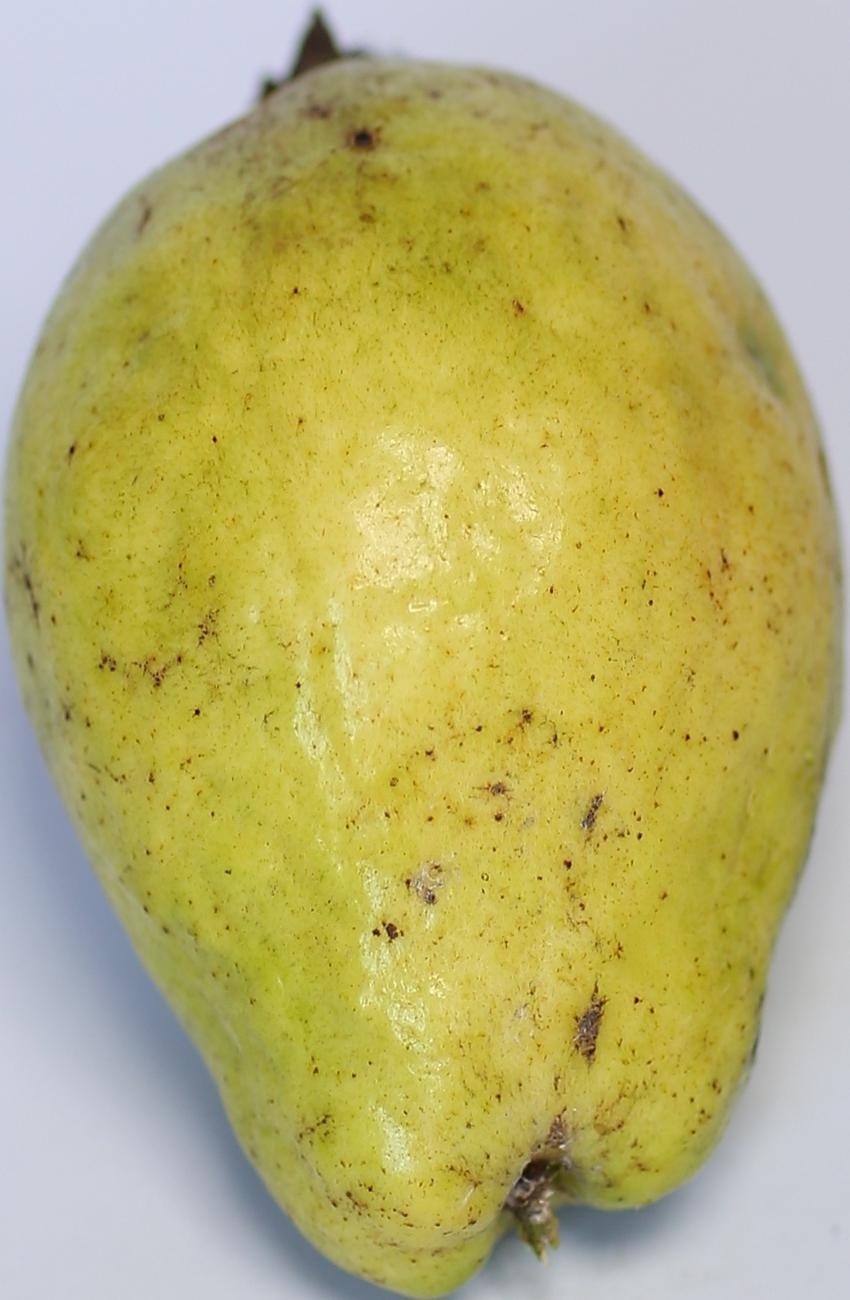
Maturity: mature-green
Variety: thadhrami